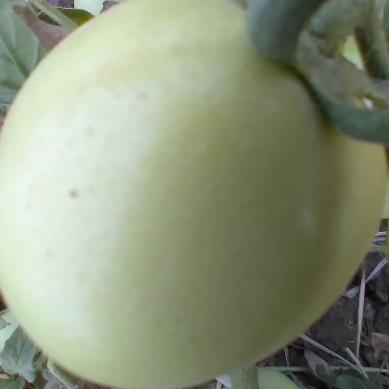
Crop: Tomato
Condition: healthy-fruit